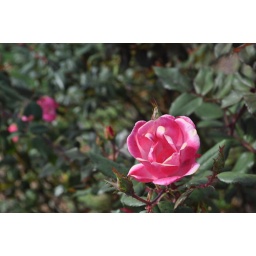
A lovely pink rose nods its heads in the brisk weather as fall begins to close its grip on the season.